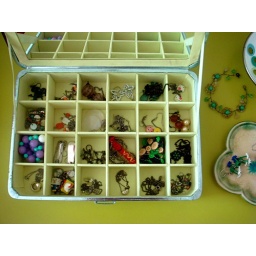
What lives in my silver bird jewelry box.